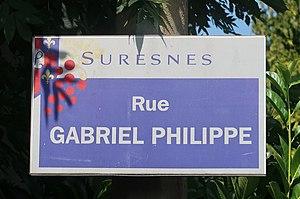
Plaque de la rue Gabriel-Philippe à Suresnes (Hauts-de-Seine).
L'histoire de Suresnes, commune de la banlieue ouest de Paris, est particulièrement liée à sa position géographique singulière, entre la Seine et le mont Valérien, l'un des points les plus élevés de l'agglomération parisienne. Ses activités économiques se développent ainsi historiquement en lien avec cet environnement, de la pêche sur le fleuve, en passant par la culture de la vigne sur les coteaux, l'industrie automobile et aéronautique le long de la Seine et, depuis la création du centre d'affaires de La Défense dans les communes voisines de Courbevoie et de Puteaux, par l'accueil de sièges de grandes entreprises.
Cet article présente la liste des maires de Suresnes, commune des Hauts-de-Seine.